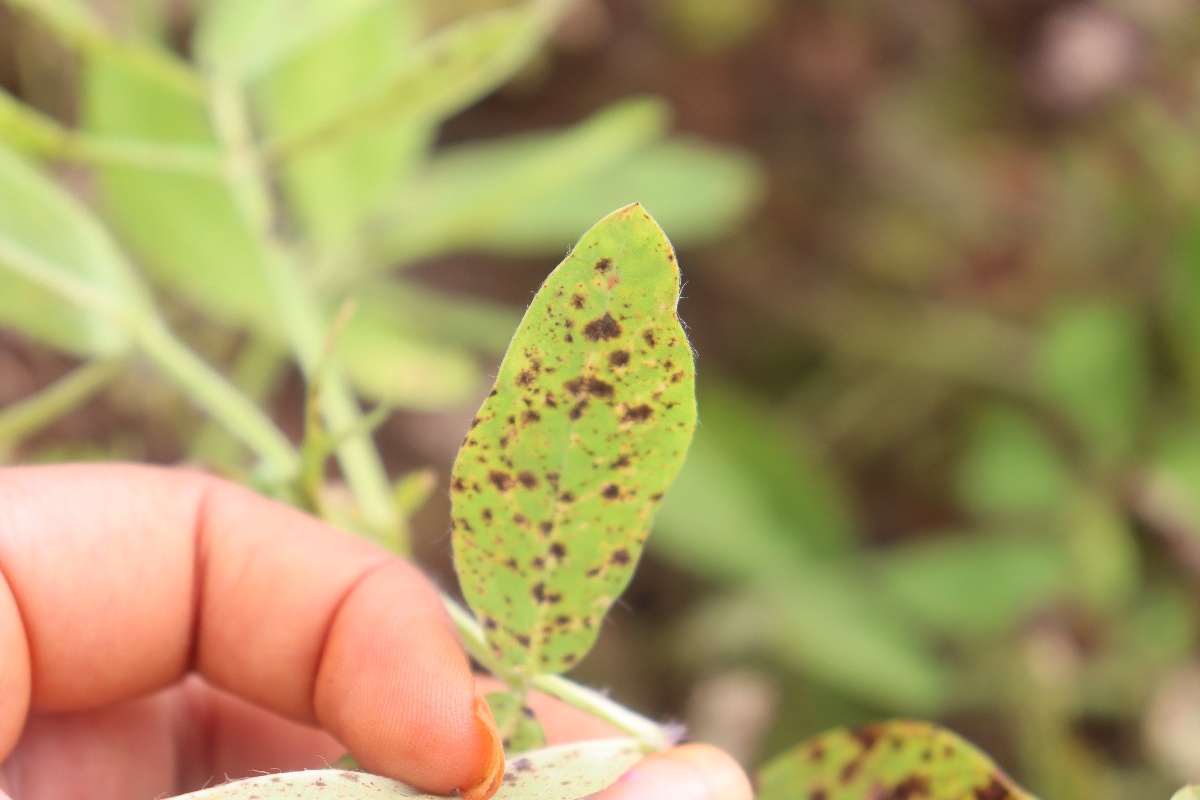
Label: late leaf spot